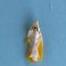
Maize quality: Bad